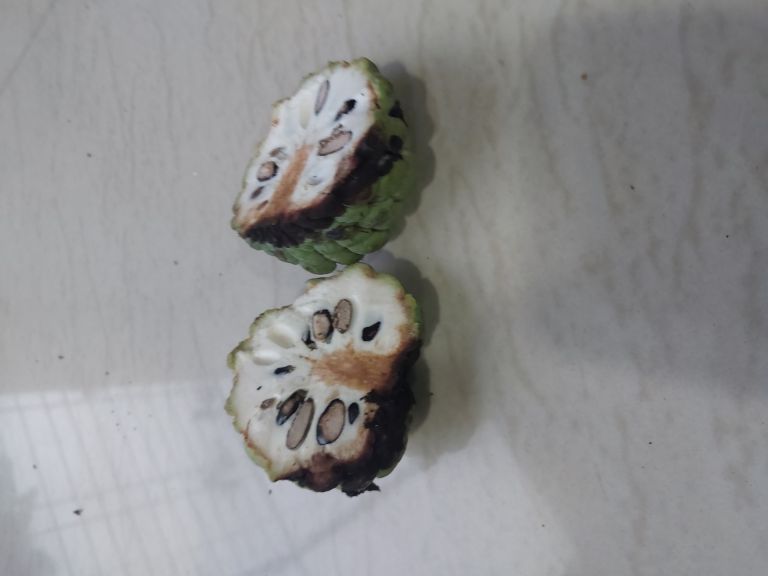
Disease label: Diplodia Rot